2007–08 Ole Miss Rebels men's basketball team

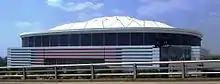
The Georgia Dome in 2008, where the SEC conference tournament was held

The Rebels entered the 2008 SEC men's basketball tournament with a 21–9 record, good for the third seed in the western division. This placed them against the eastern division's sixth-seed, Georgia, in the first round. Five days prior, the Rebels had soundly defeated the Bulldogs by 14 points, however, this postseason matchup was much more competitive. Trailing 81–84 in the second half, Rebels guard David Huertas made three free throws to send the game into overtime. With five seconds left in overtime, guard Chris Warren also sank three free throws to tie the game at 95 apiece. However, with just 0.4 seconds left on the clock, Georgia center Dave Bliss made a 10-foot jumper, advancing Georgia to the second round. The Bulldogs eventually won the tournament, securing a bid to the 2008 NCAA Division I men's basketball tournament.